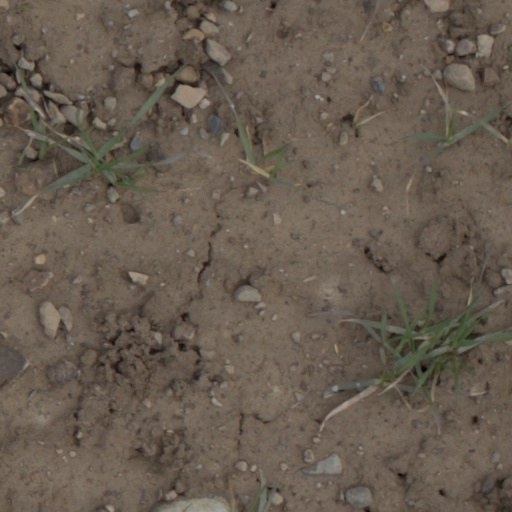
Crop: wheat